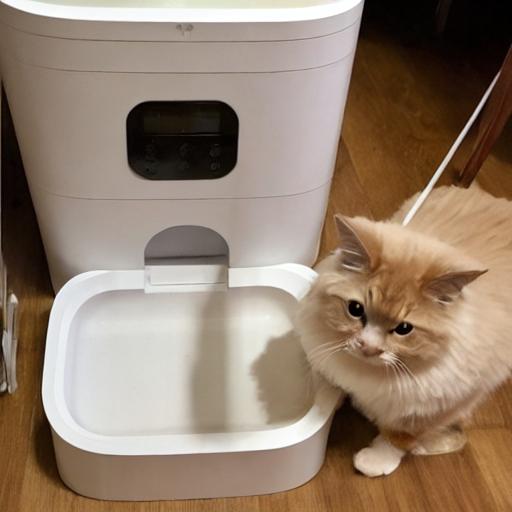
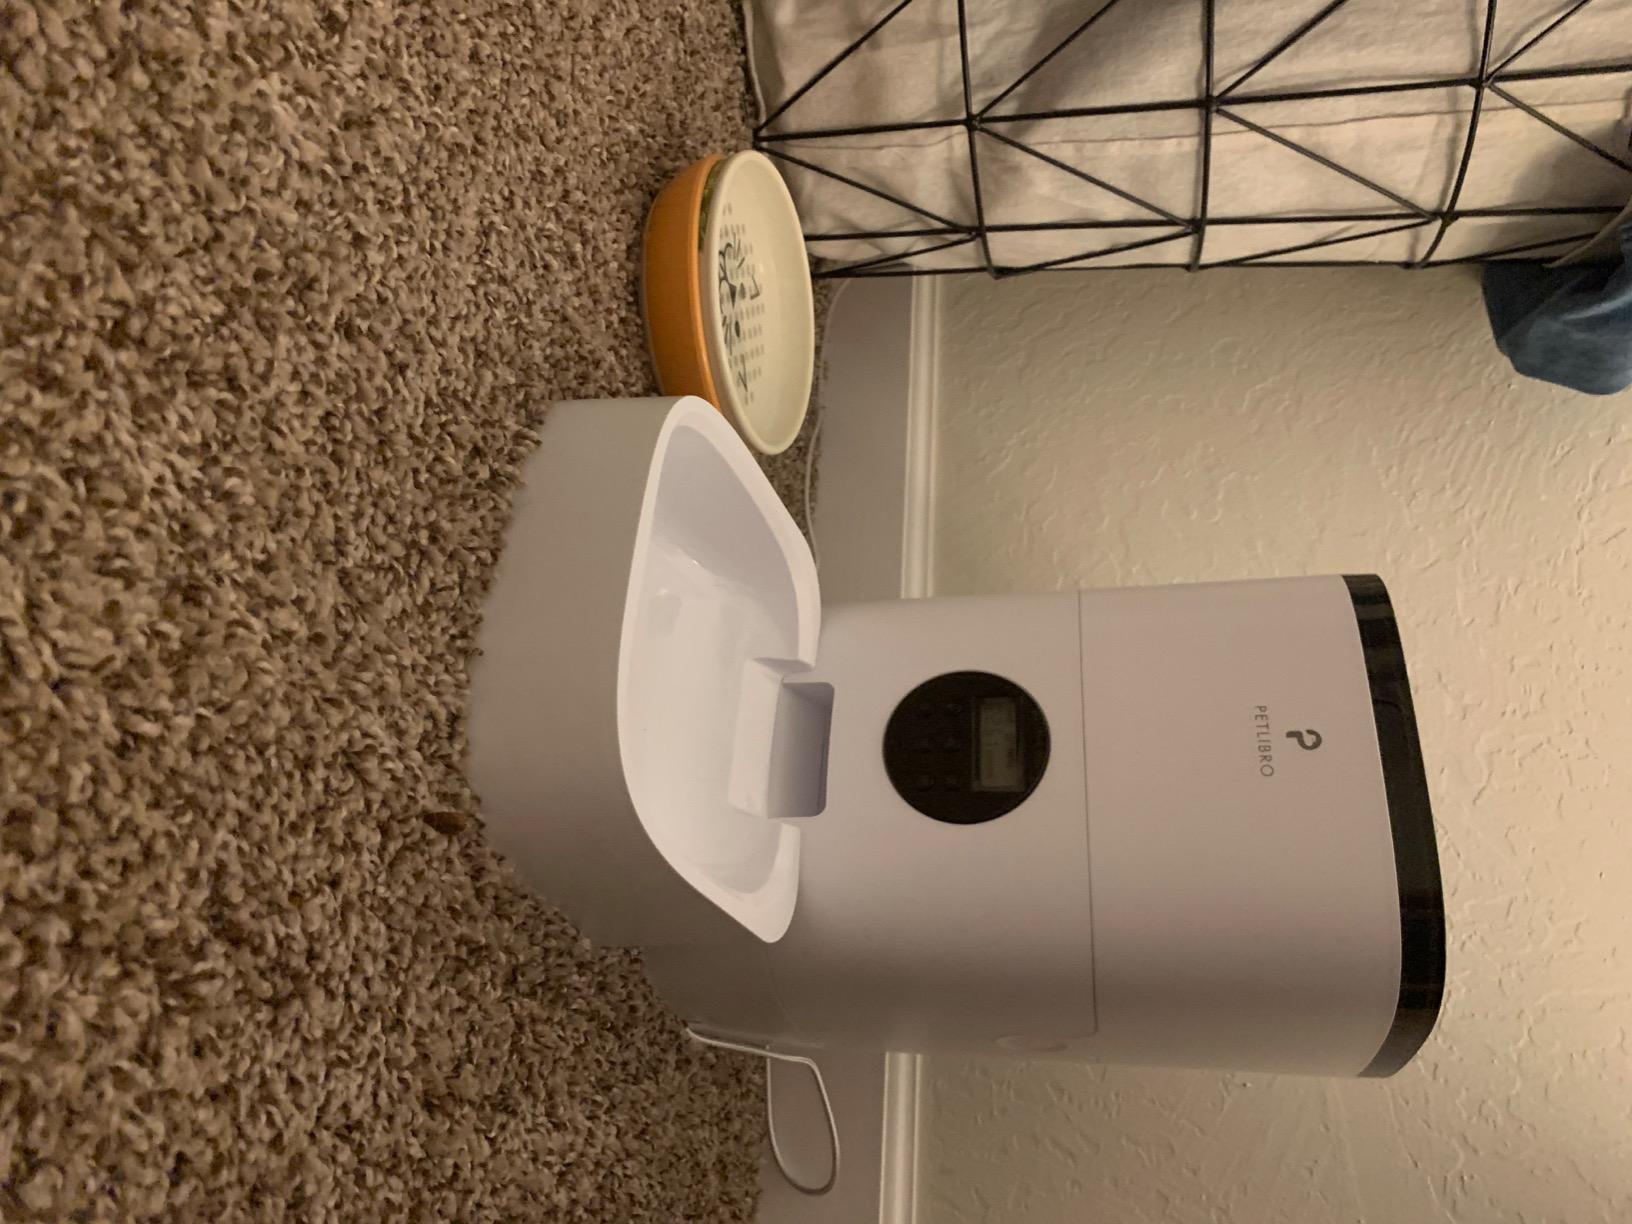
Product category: items_feeder
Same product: no